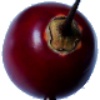
Label: Tamarillo 1